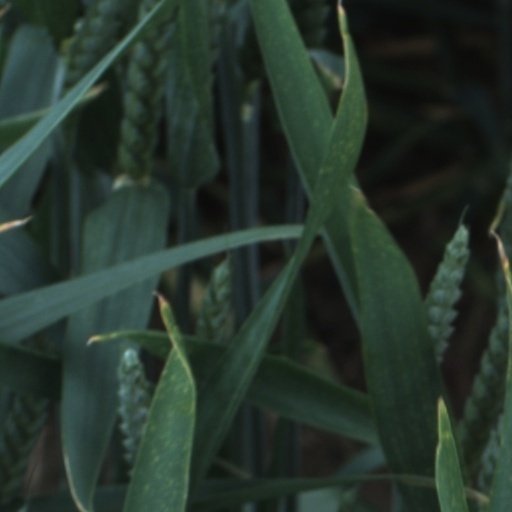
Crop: wheat